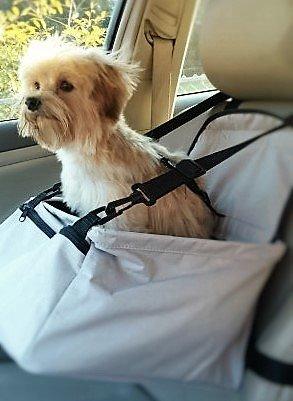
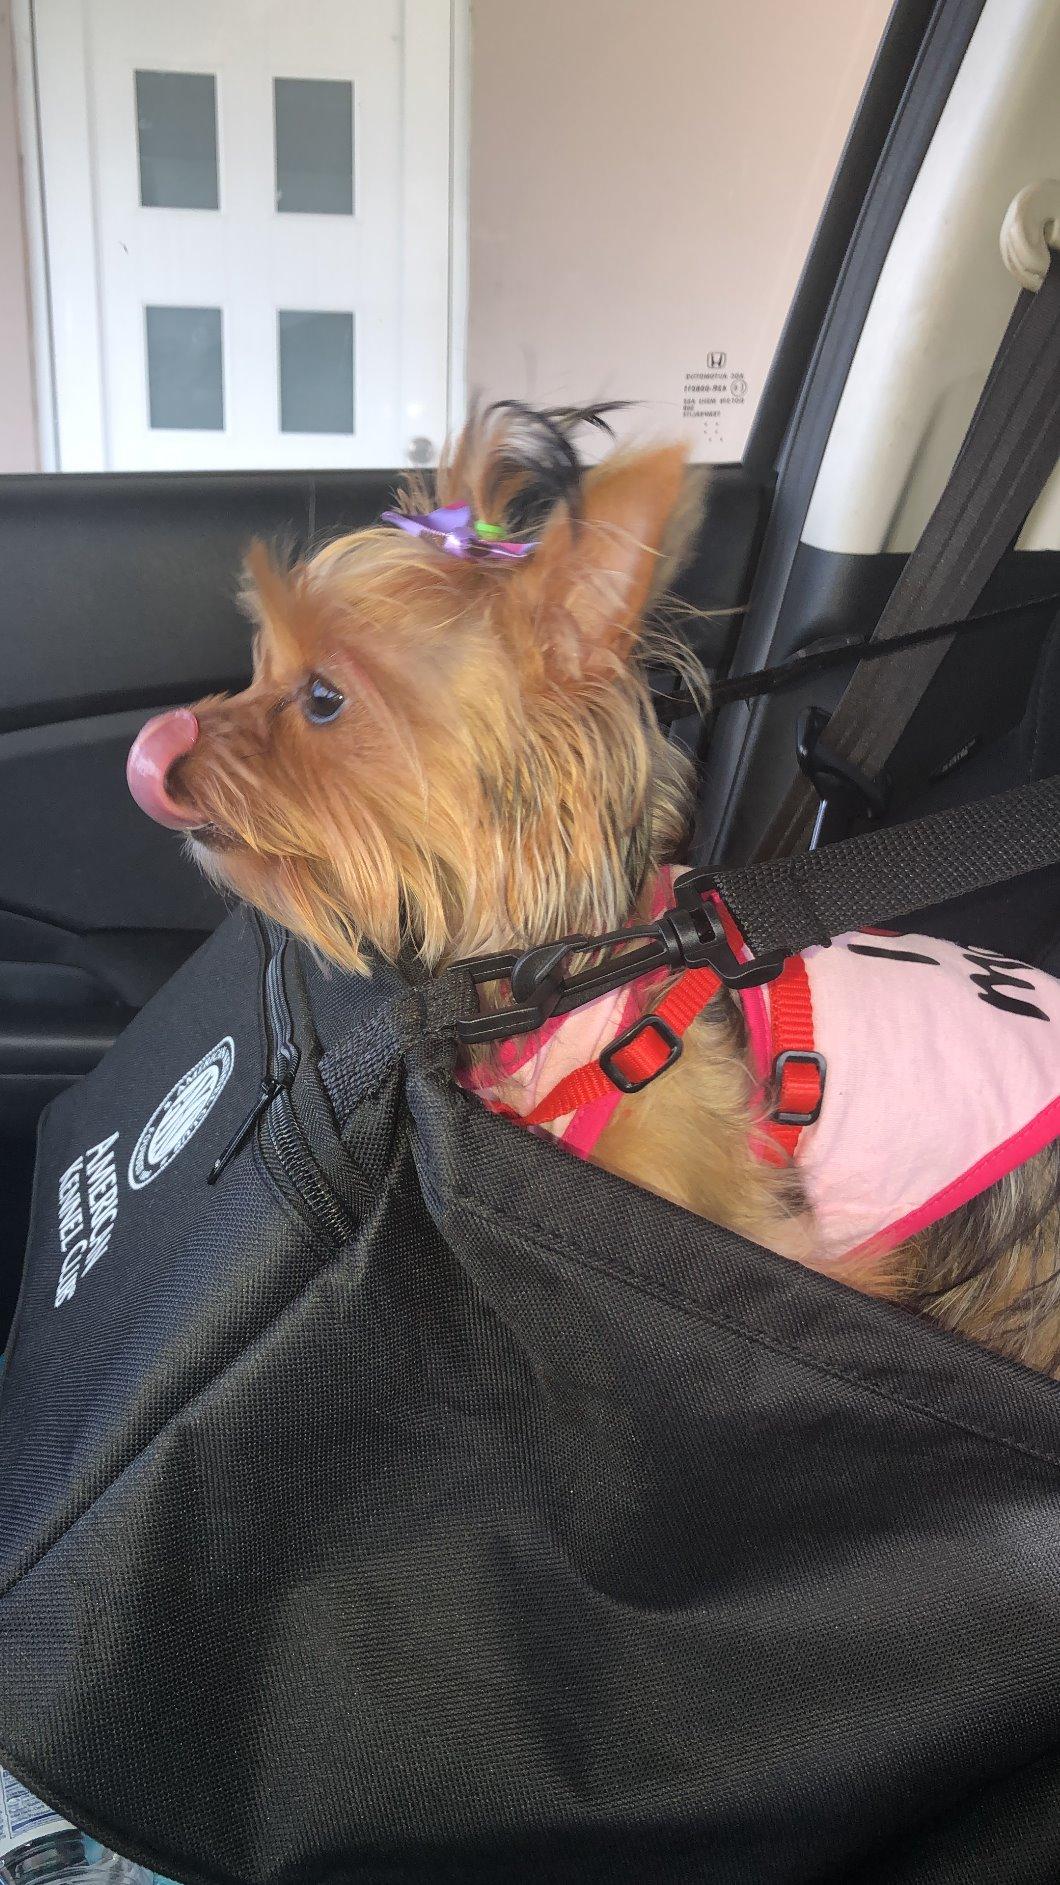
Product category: items_kennel
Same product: no